E11 European long distance path

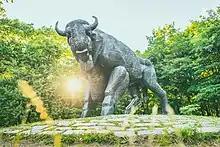
Oak-Wood Park, day 63

Picturesque towns surrounded by greenery and interwar architecture at the confluence of two rivers (Pakuonis - Vilkija, day 62 - 66)